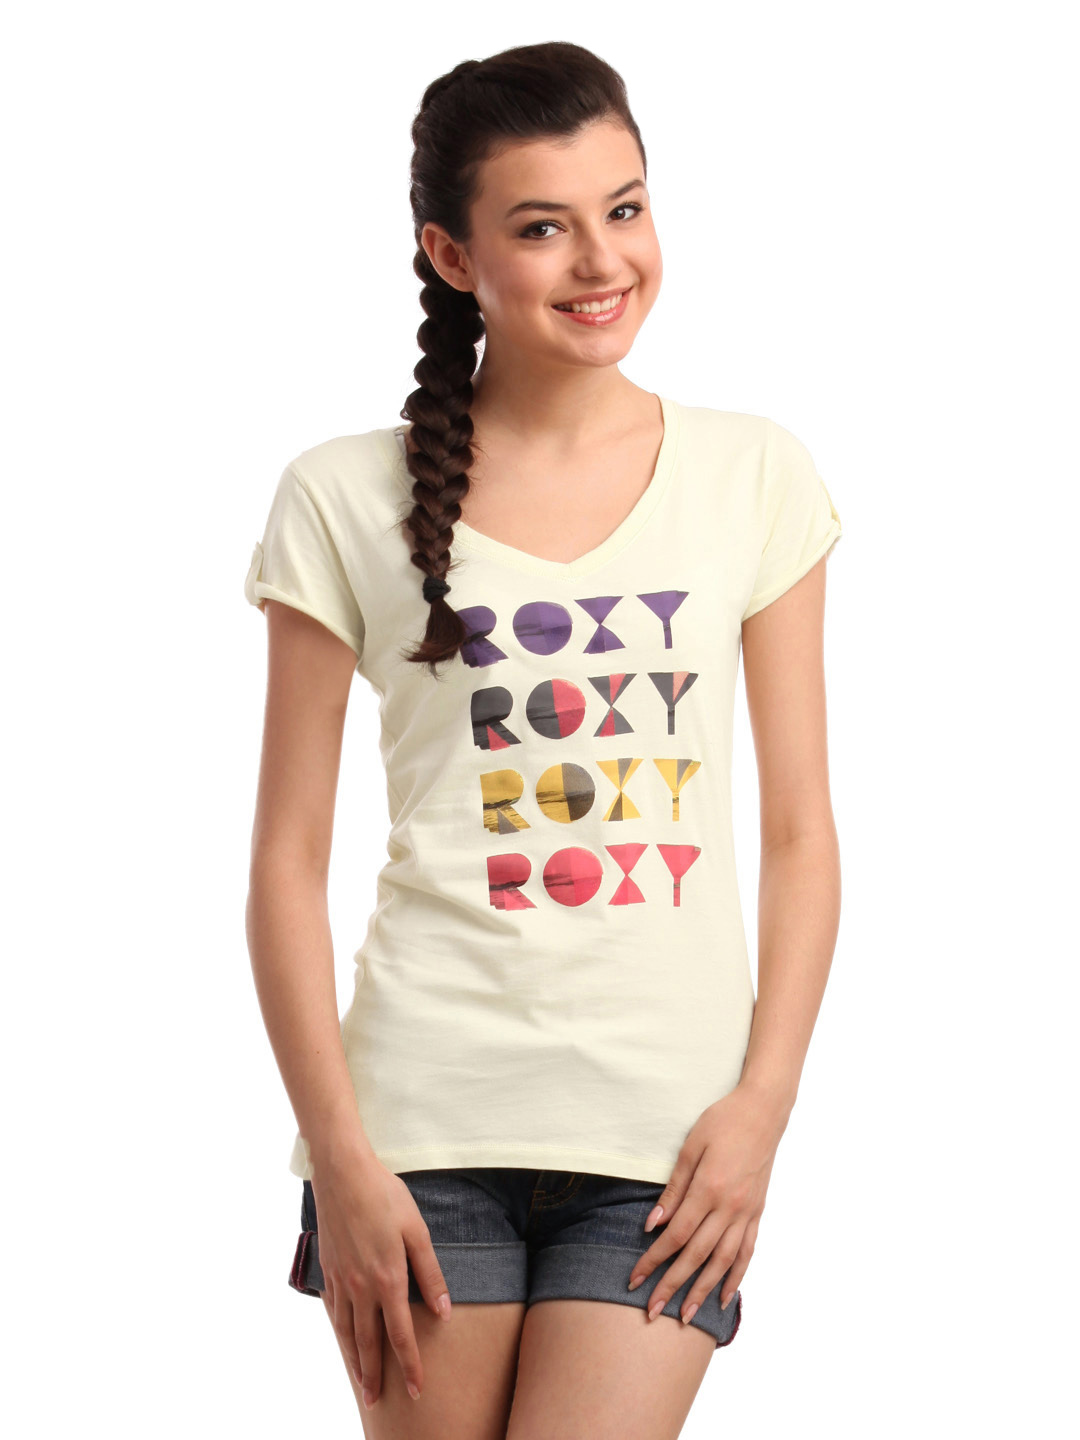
Roxy Women CreamT-shirt
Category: Apparel / Topwear / Tshirts
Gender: Women
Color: Cream
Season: Winter 2012
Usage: Casual